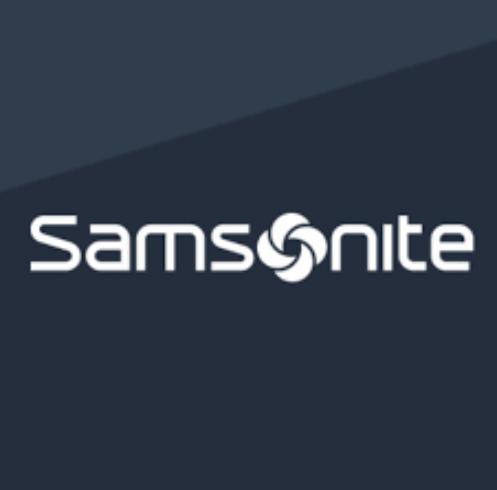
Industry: Clothes